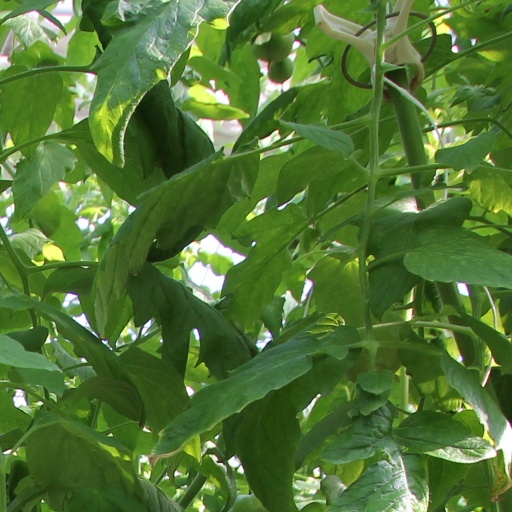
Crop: tomato